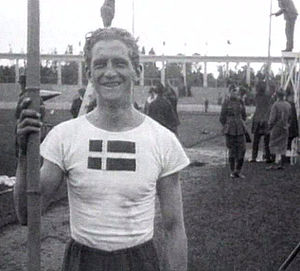
Københavns Idræts Forening / Foreningens historie / Den gyldne æra – 60 år som Danmarks bedste atletik klub
Henry Petersen vandt en sølvmedalje i stangspring ved OL 1920
Københavns Idræts Forening er en dansk atletikklub hjemmehørende på Østerbro i København. Foreningens træningsfaciliteter findes på Østerbro Stadion og i Club Danmark Hallen i Valby.